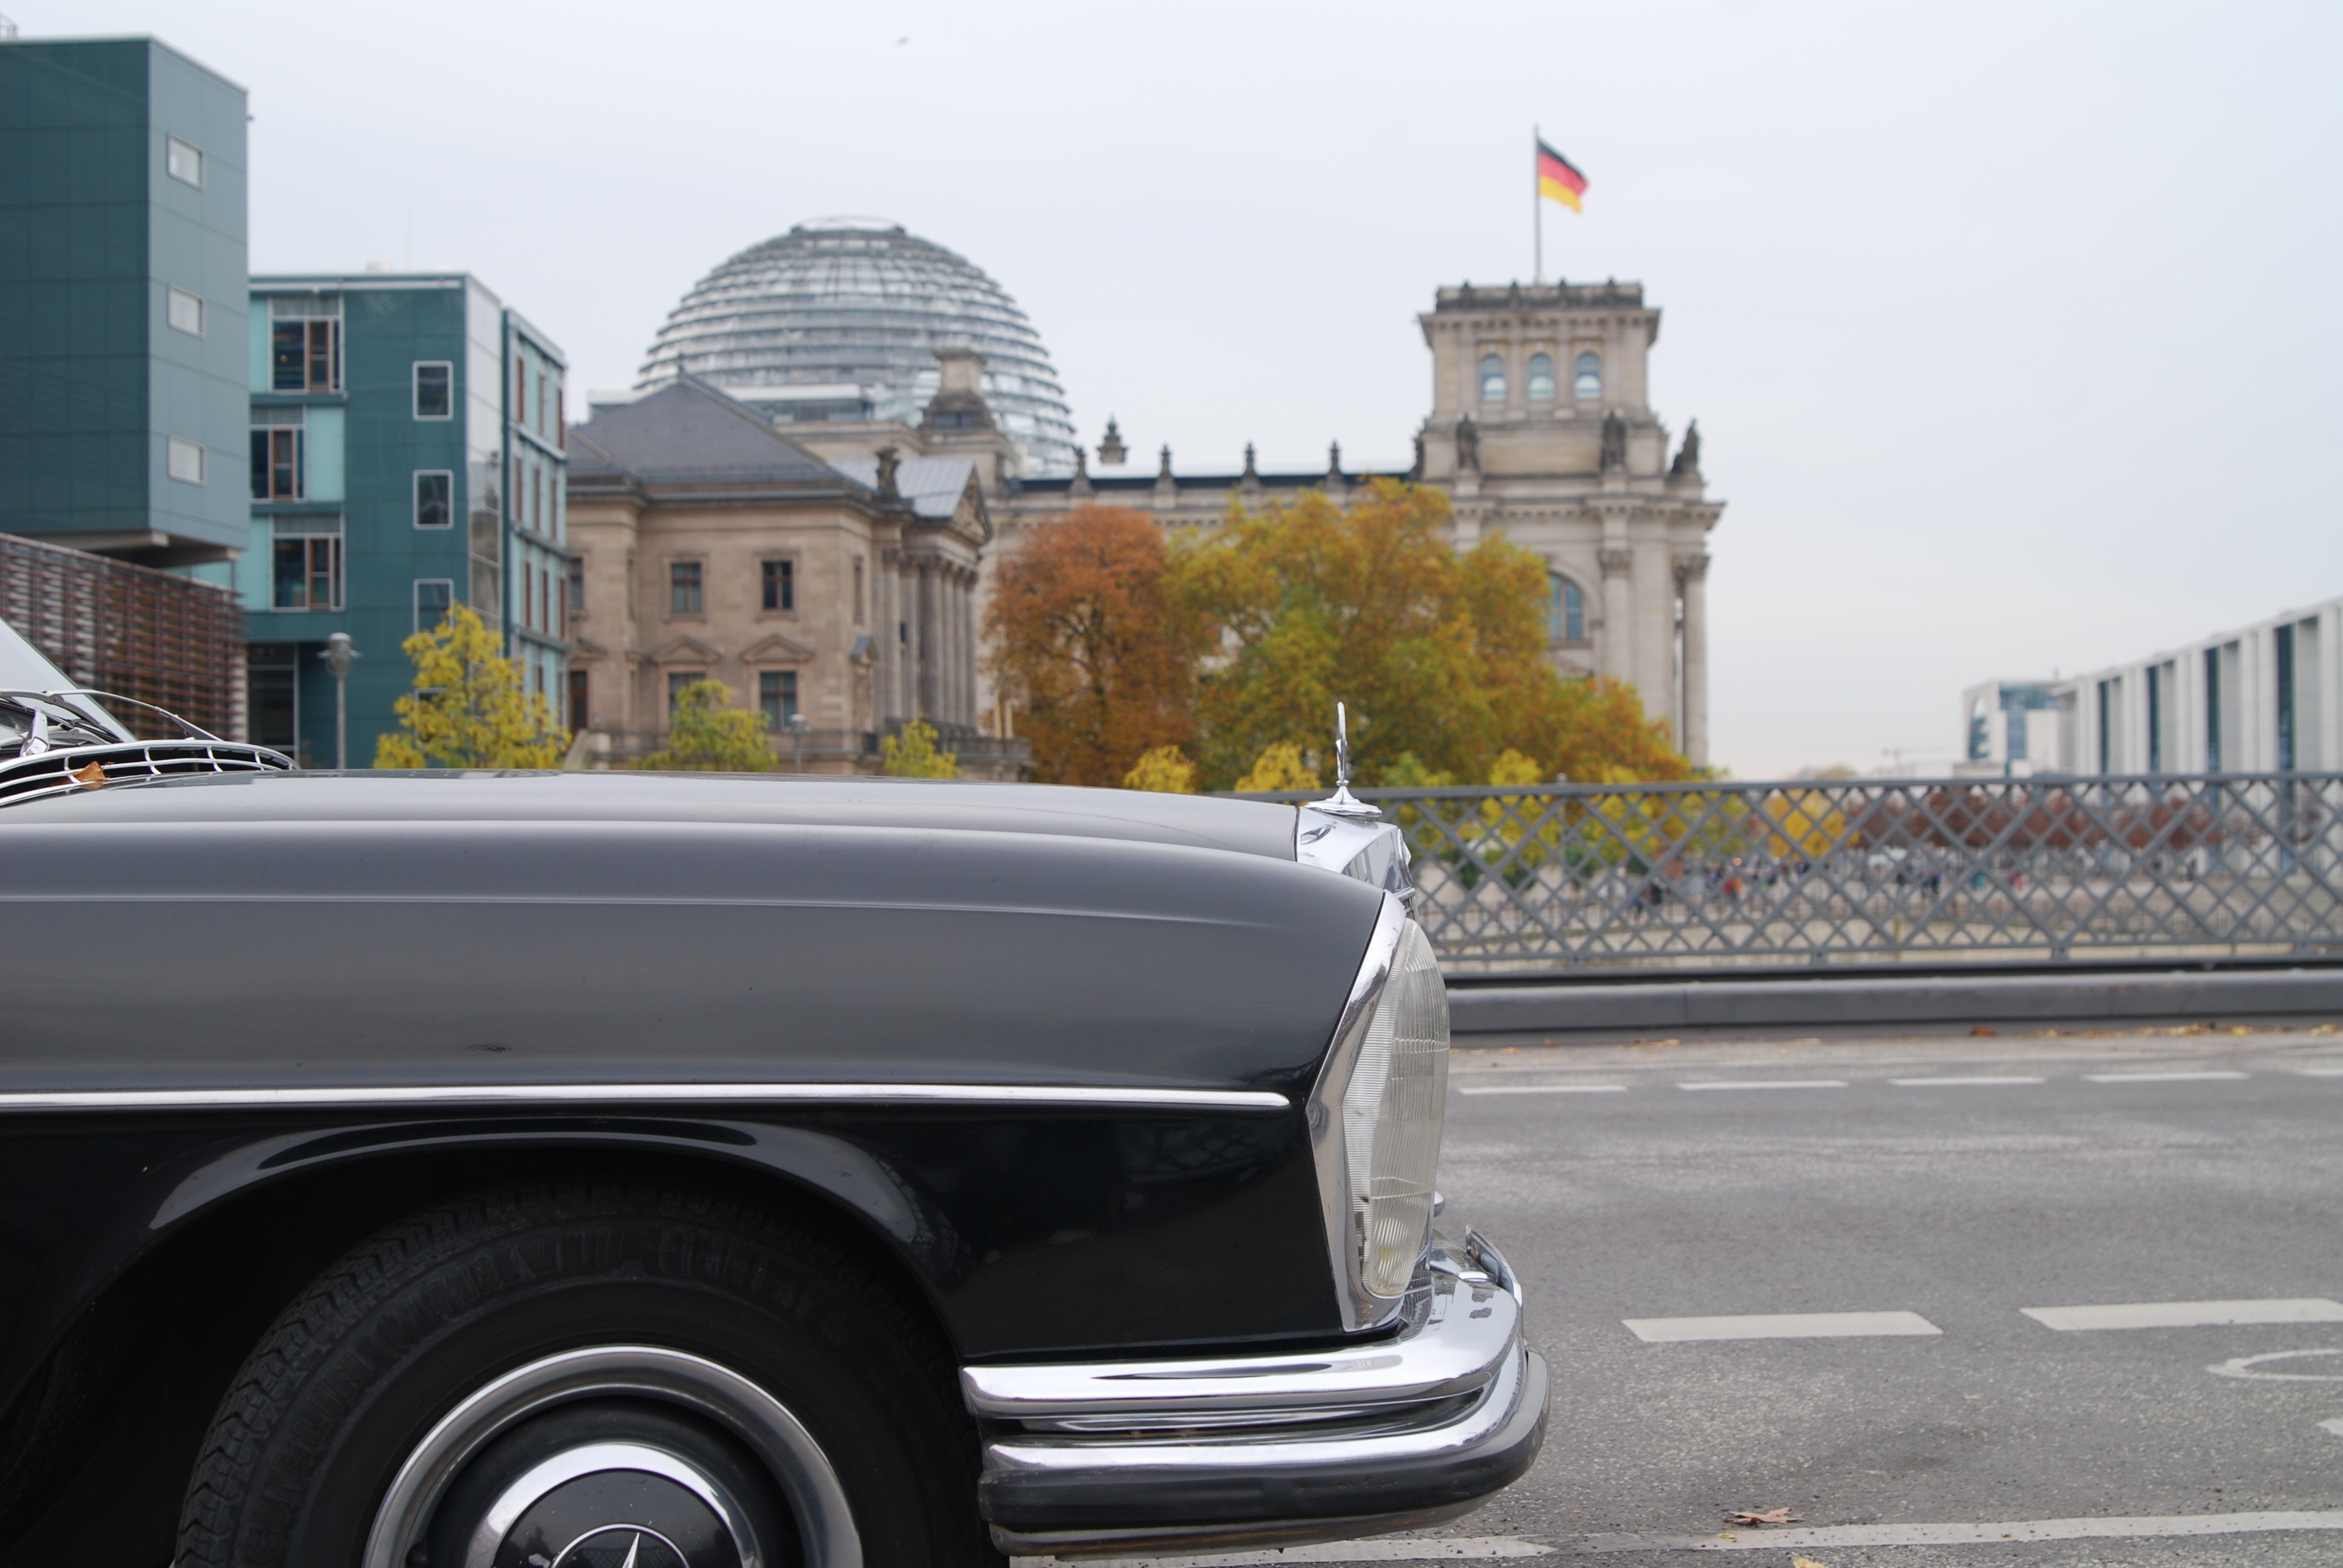
car, vehicle, flag, motor vehicle, vintage car, capital, sedan, berlin, oldtimer, mercedes, antique car, land vehicle, automobile make, automotive exterior, compact car, automotive design, luxury vehicle, full size car